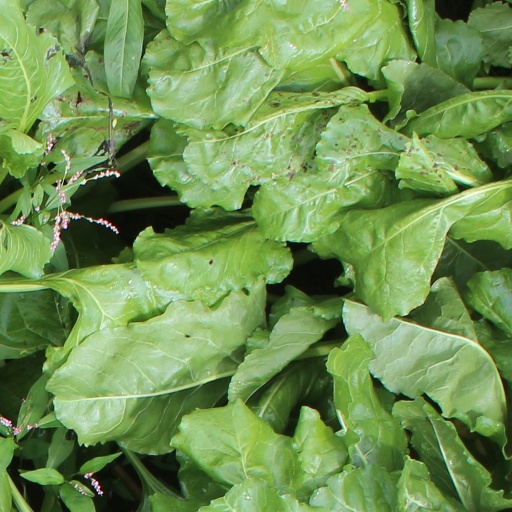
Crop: sugar beet